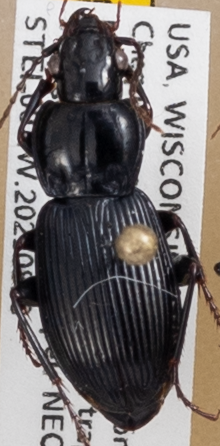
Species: Pterostichus novus
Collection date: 2021-08-10
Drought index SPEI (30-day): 1.19
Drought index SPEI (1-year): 0.212
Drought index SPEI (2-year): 1.546